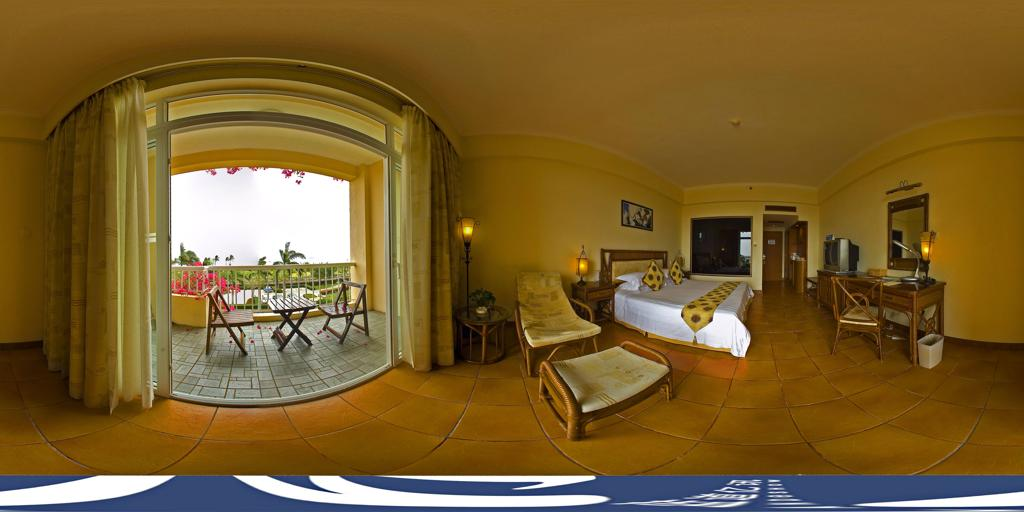
Referred object: Television in front of the bed

Referred object: the patterned yellow bed runner